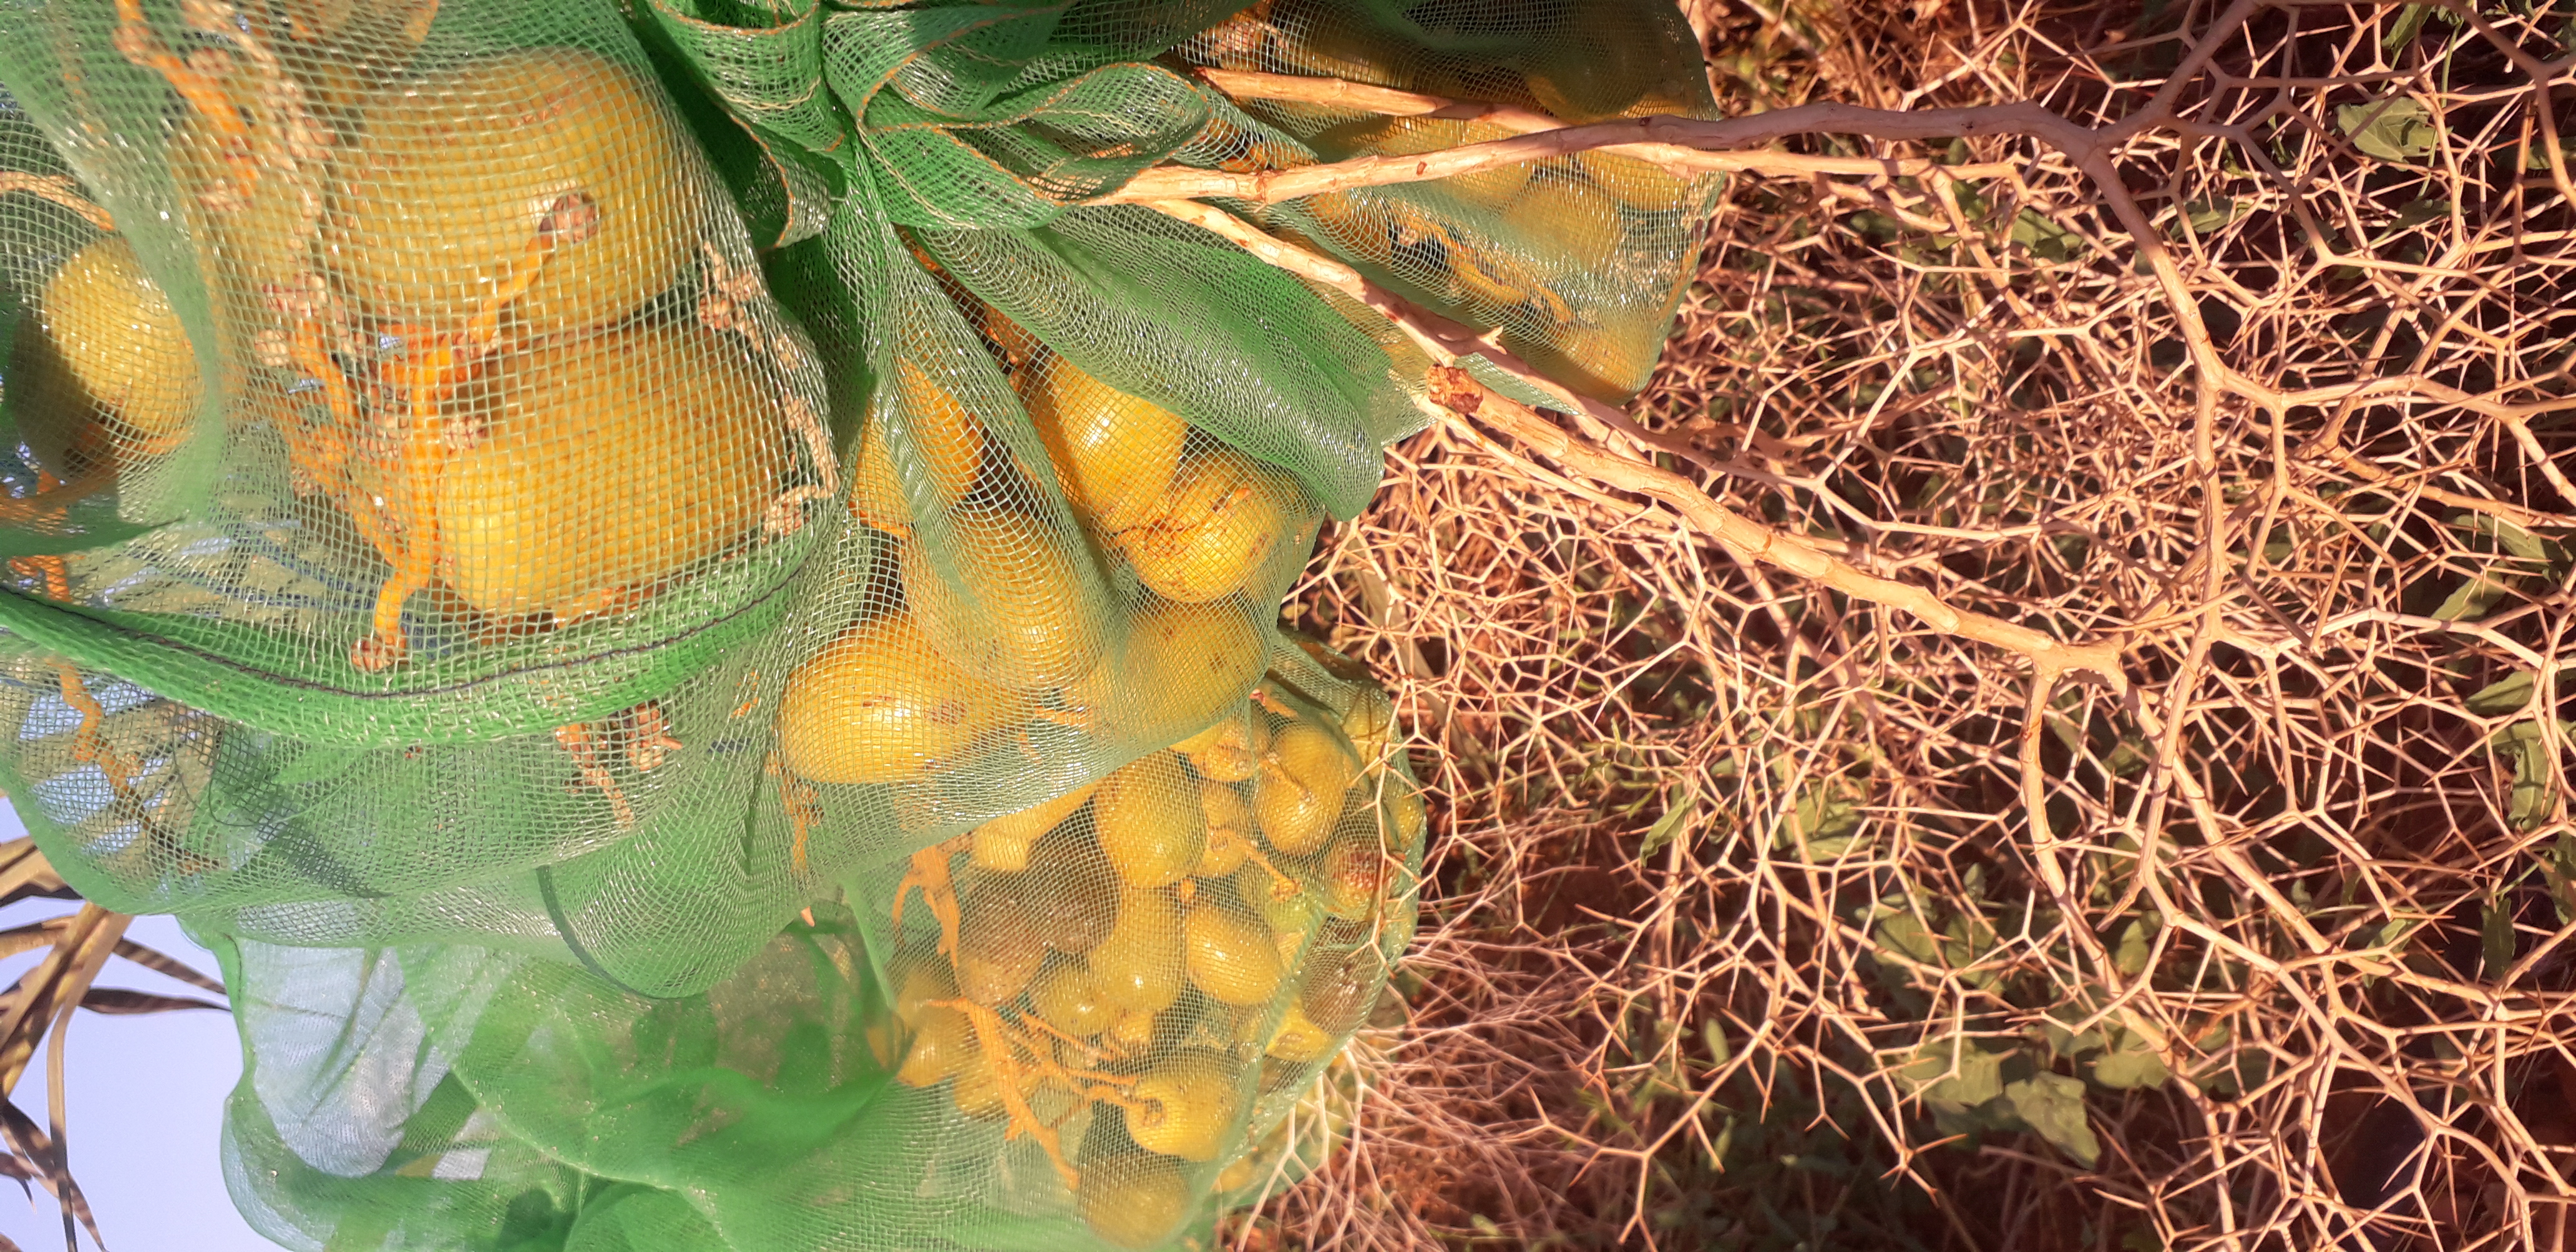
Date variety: Boufagous